The Real Housewives of New York City season 7

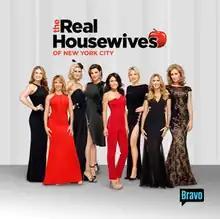
Cover used by iTunes(Left to right) Thomson, Singer, Taekman, de Lesseps, Frankel, Medley, Radziwill and Morgan

The seventh season of "The Real Housewives of New York City", an American reality television series, is broadcast on Bravo. It aired April 7, 2015 until September 3, 2015, and is primarily filmed in New York City, New York. Its executive producers are Andrew Hoegl, Barrie Bernstein, Lisa Shannon, Pam Healy and Andy Cohen.